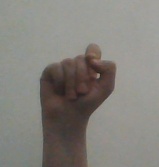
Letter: fa